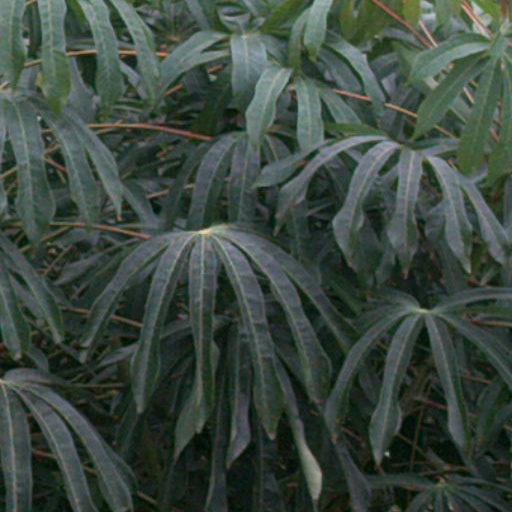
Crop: cassava